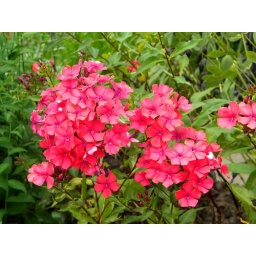
Bright salmon pink phlox in the garden behind my studio.